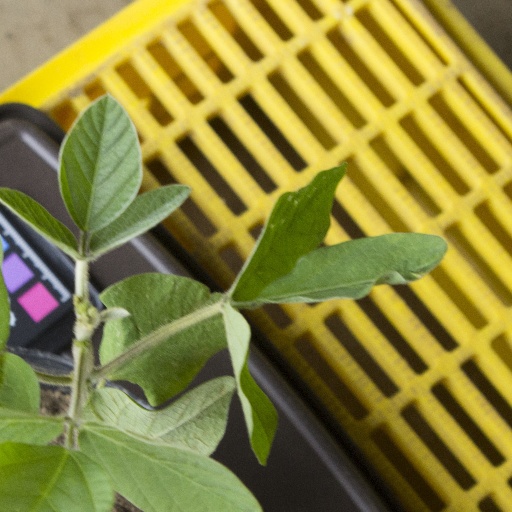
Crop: soybean